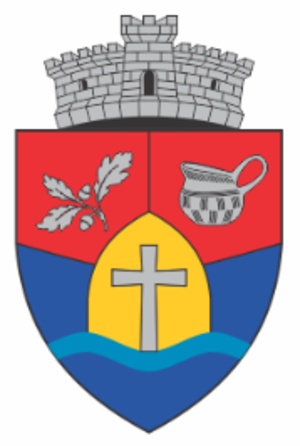
Blason de Florești dans le Județ de Cluj, Roumanie.
Florești est une commune de Transylvanie, en Roumanie, dans le județ de Cluj. Elle se compose des villages de Florești, Luna de Sus, Tăuți et fait partie de l'Aire métropolitaine de Cluj-Napoca.